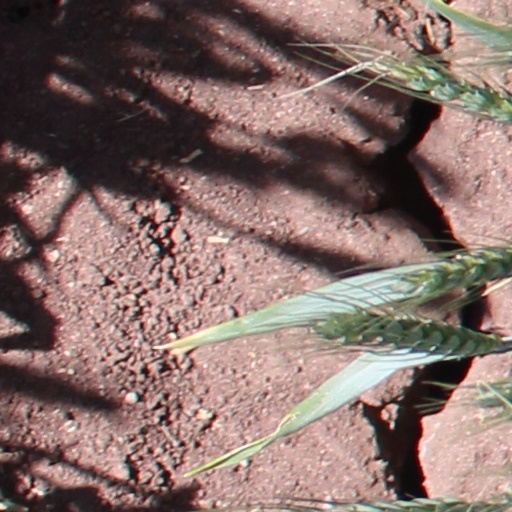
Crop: wheat